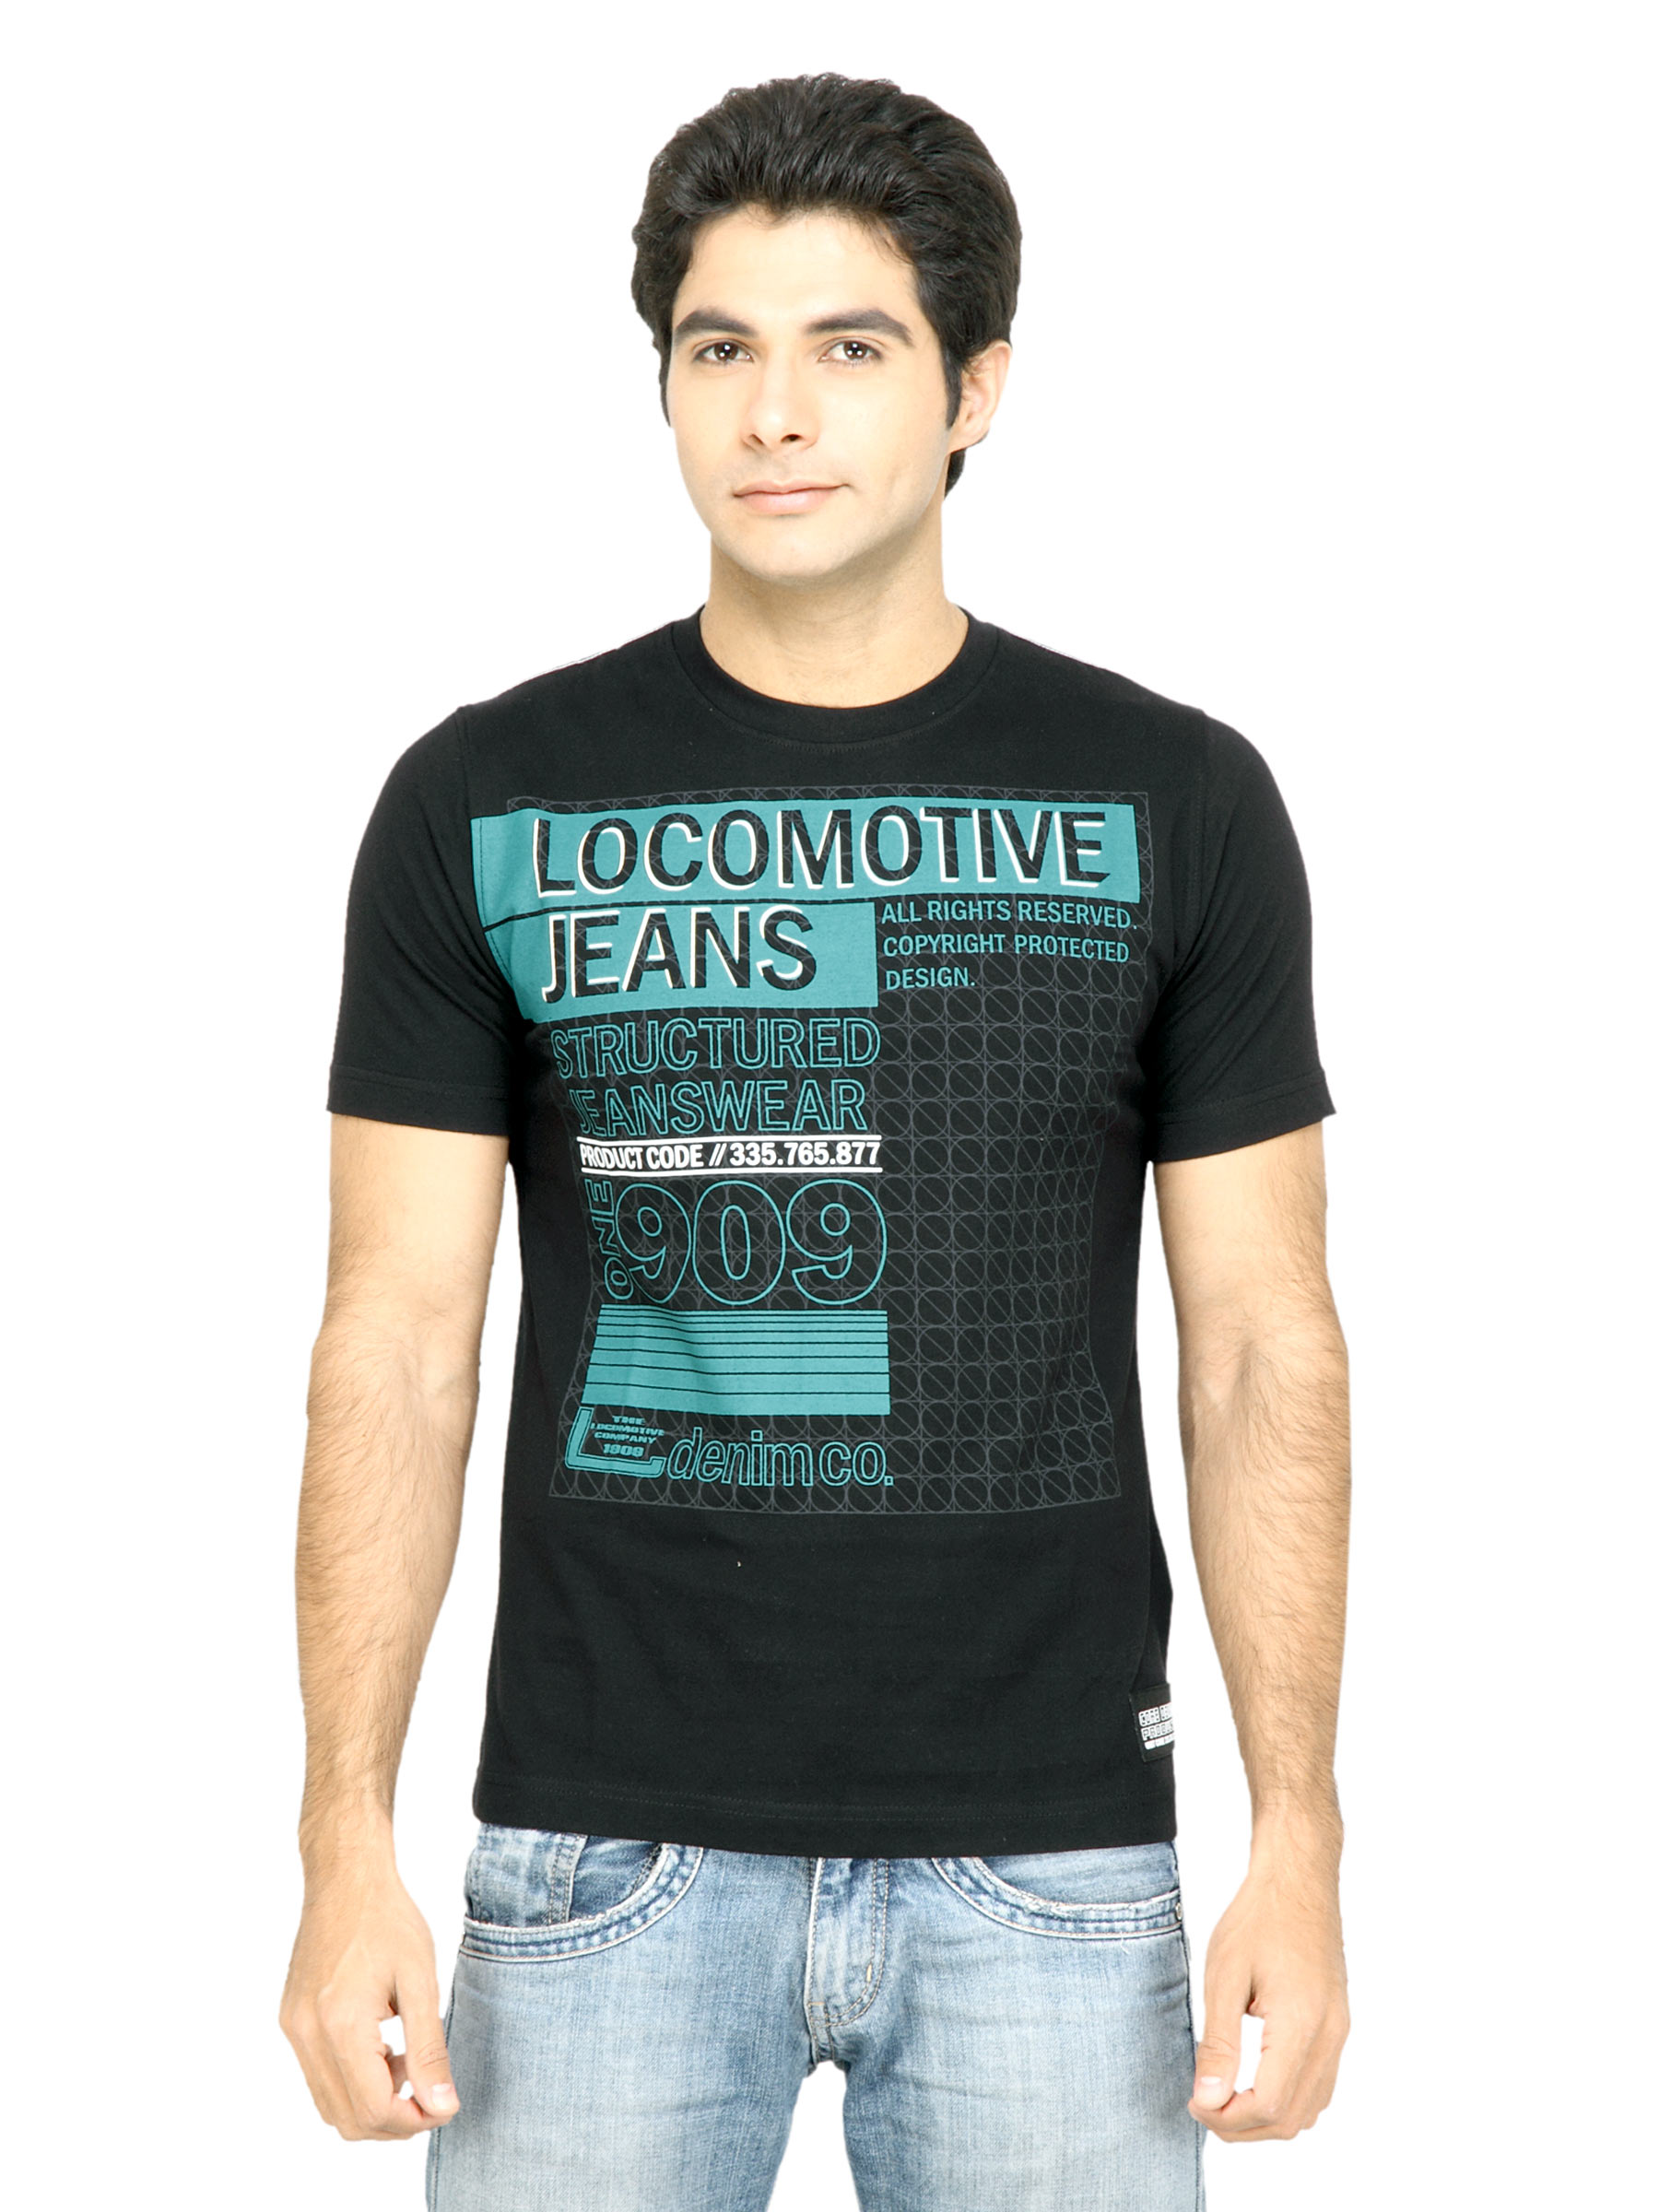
Locomotive Men Printed Black T-shirt
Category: Apparel / Topwear / Tshirts
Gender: Men
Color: Black
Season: Fall 2011
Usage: Casual